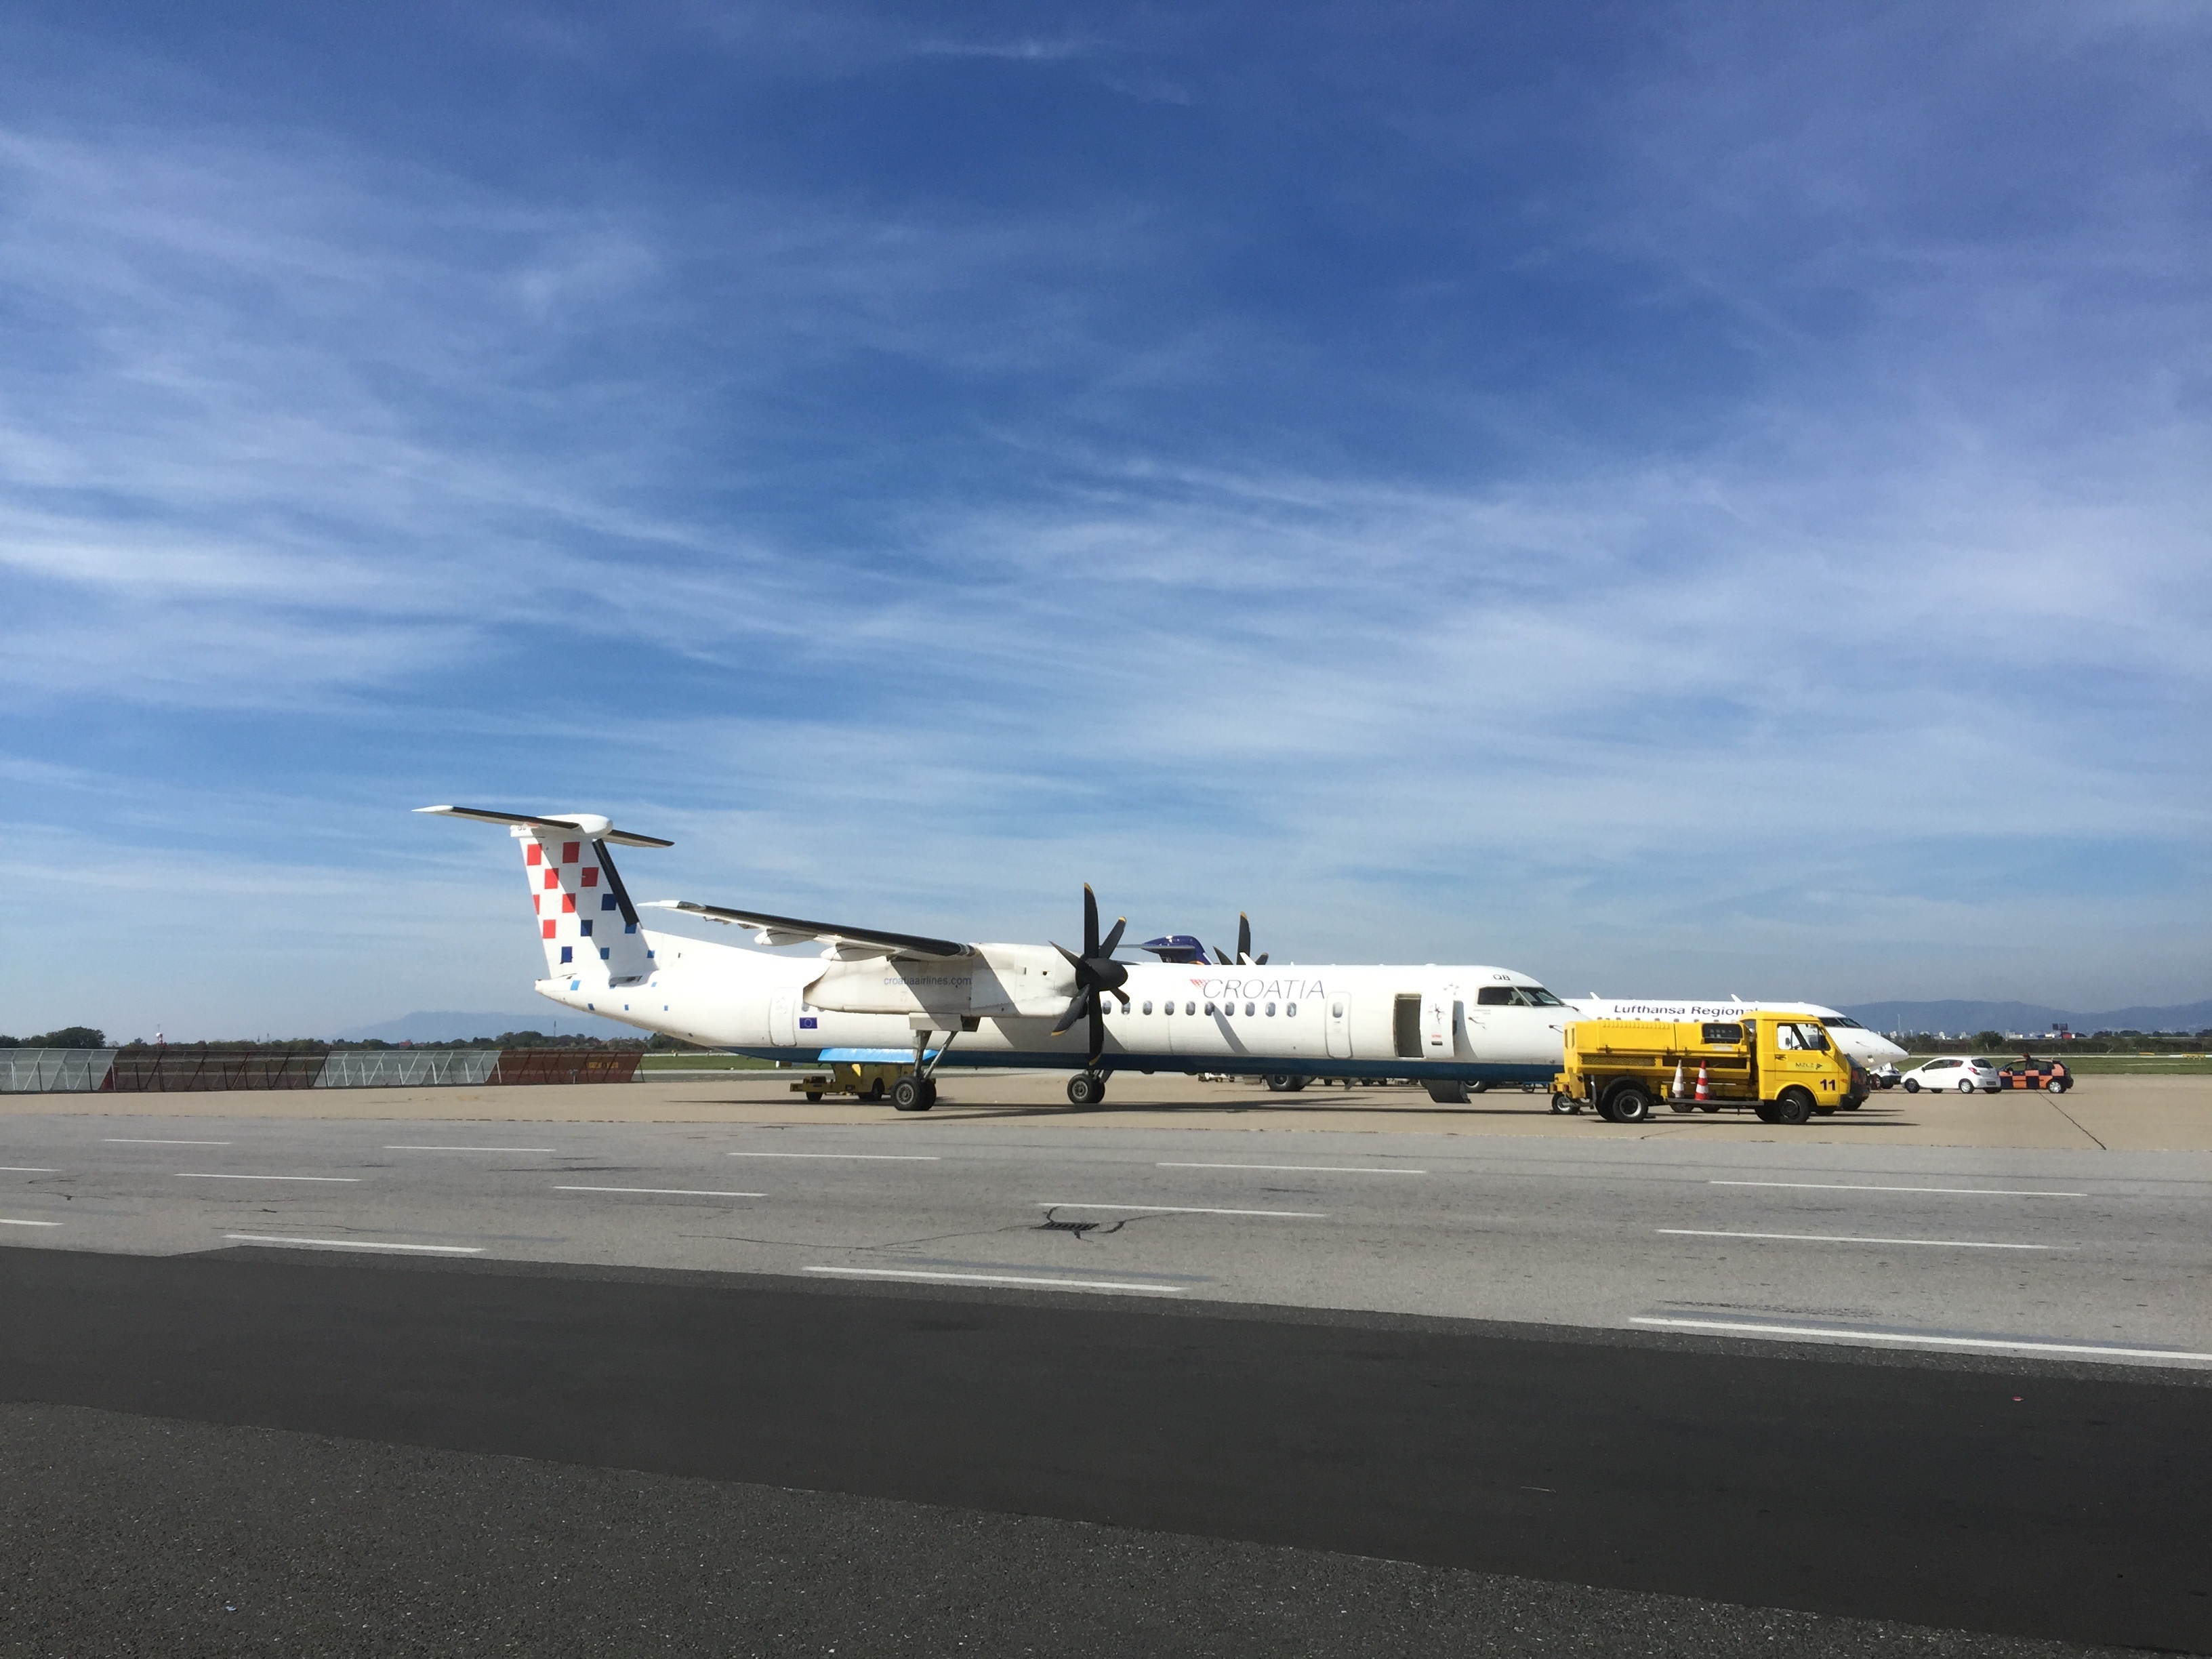
field, fly, airport, airplane, aircraft, vehicle, airline, aviation, flight, departure, infrastructure, airliner, runway, landing, takeoff, light aircraft, air force, jet aircraft, atmosphere of earth, narrow body aircraft, aircraft engine